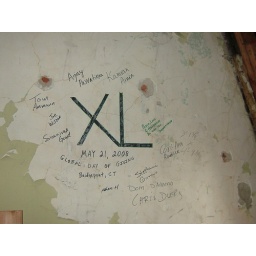
Volunteers signed their name on a wall in a home they were restoring with Habitat for Humanity in Bridgeport, CT